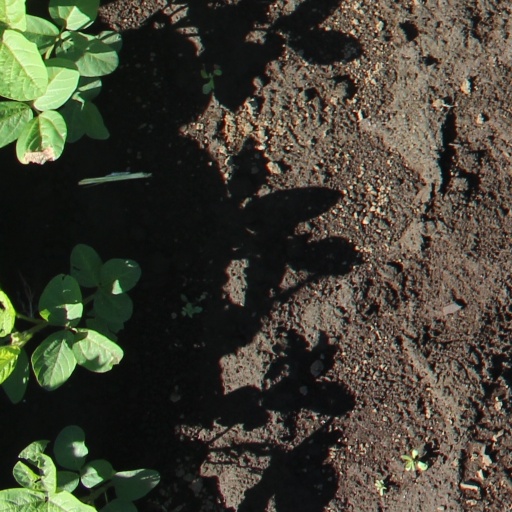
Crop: soybean